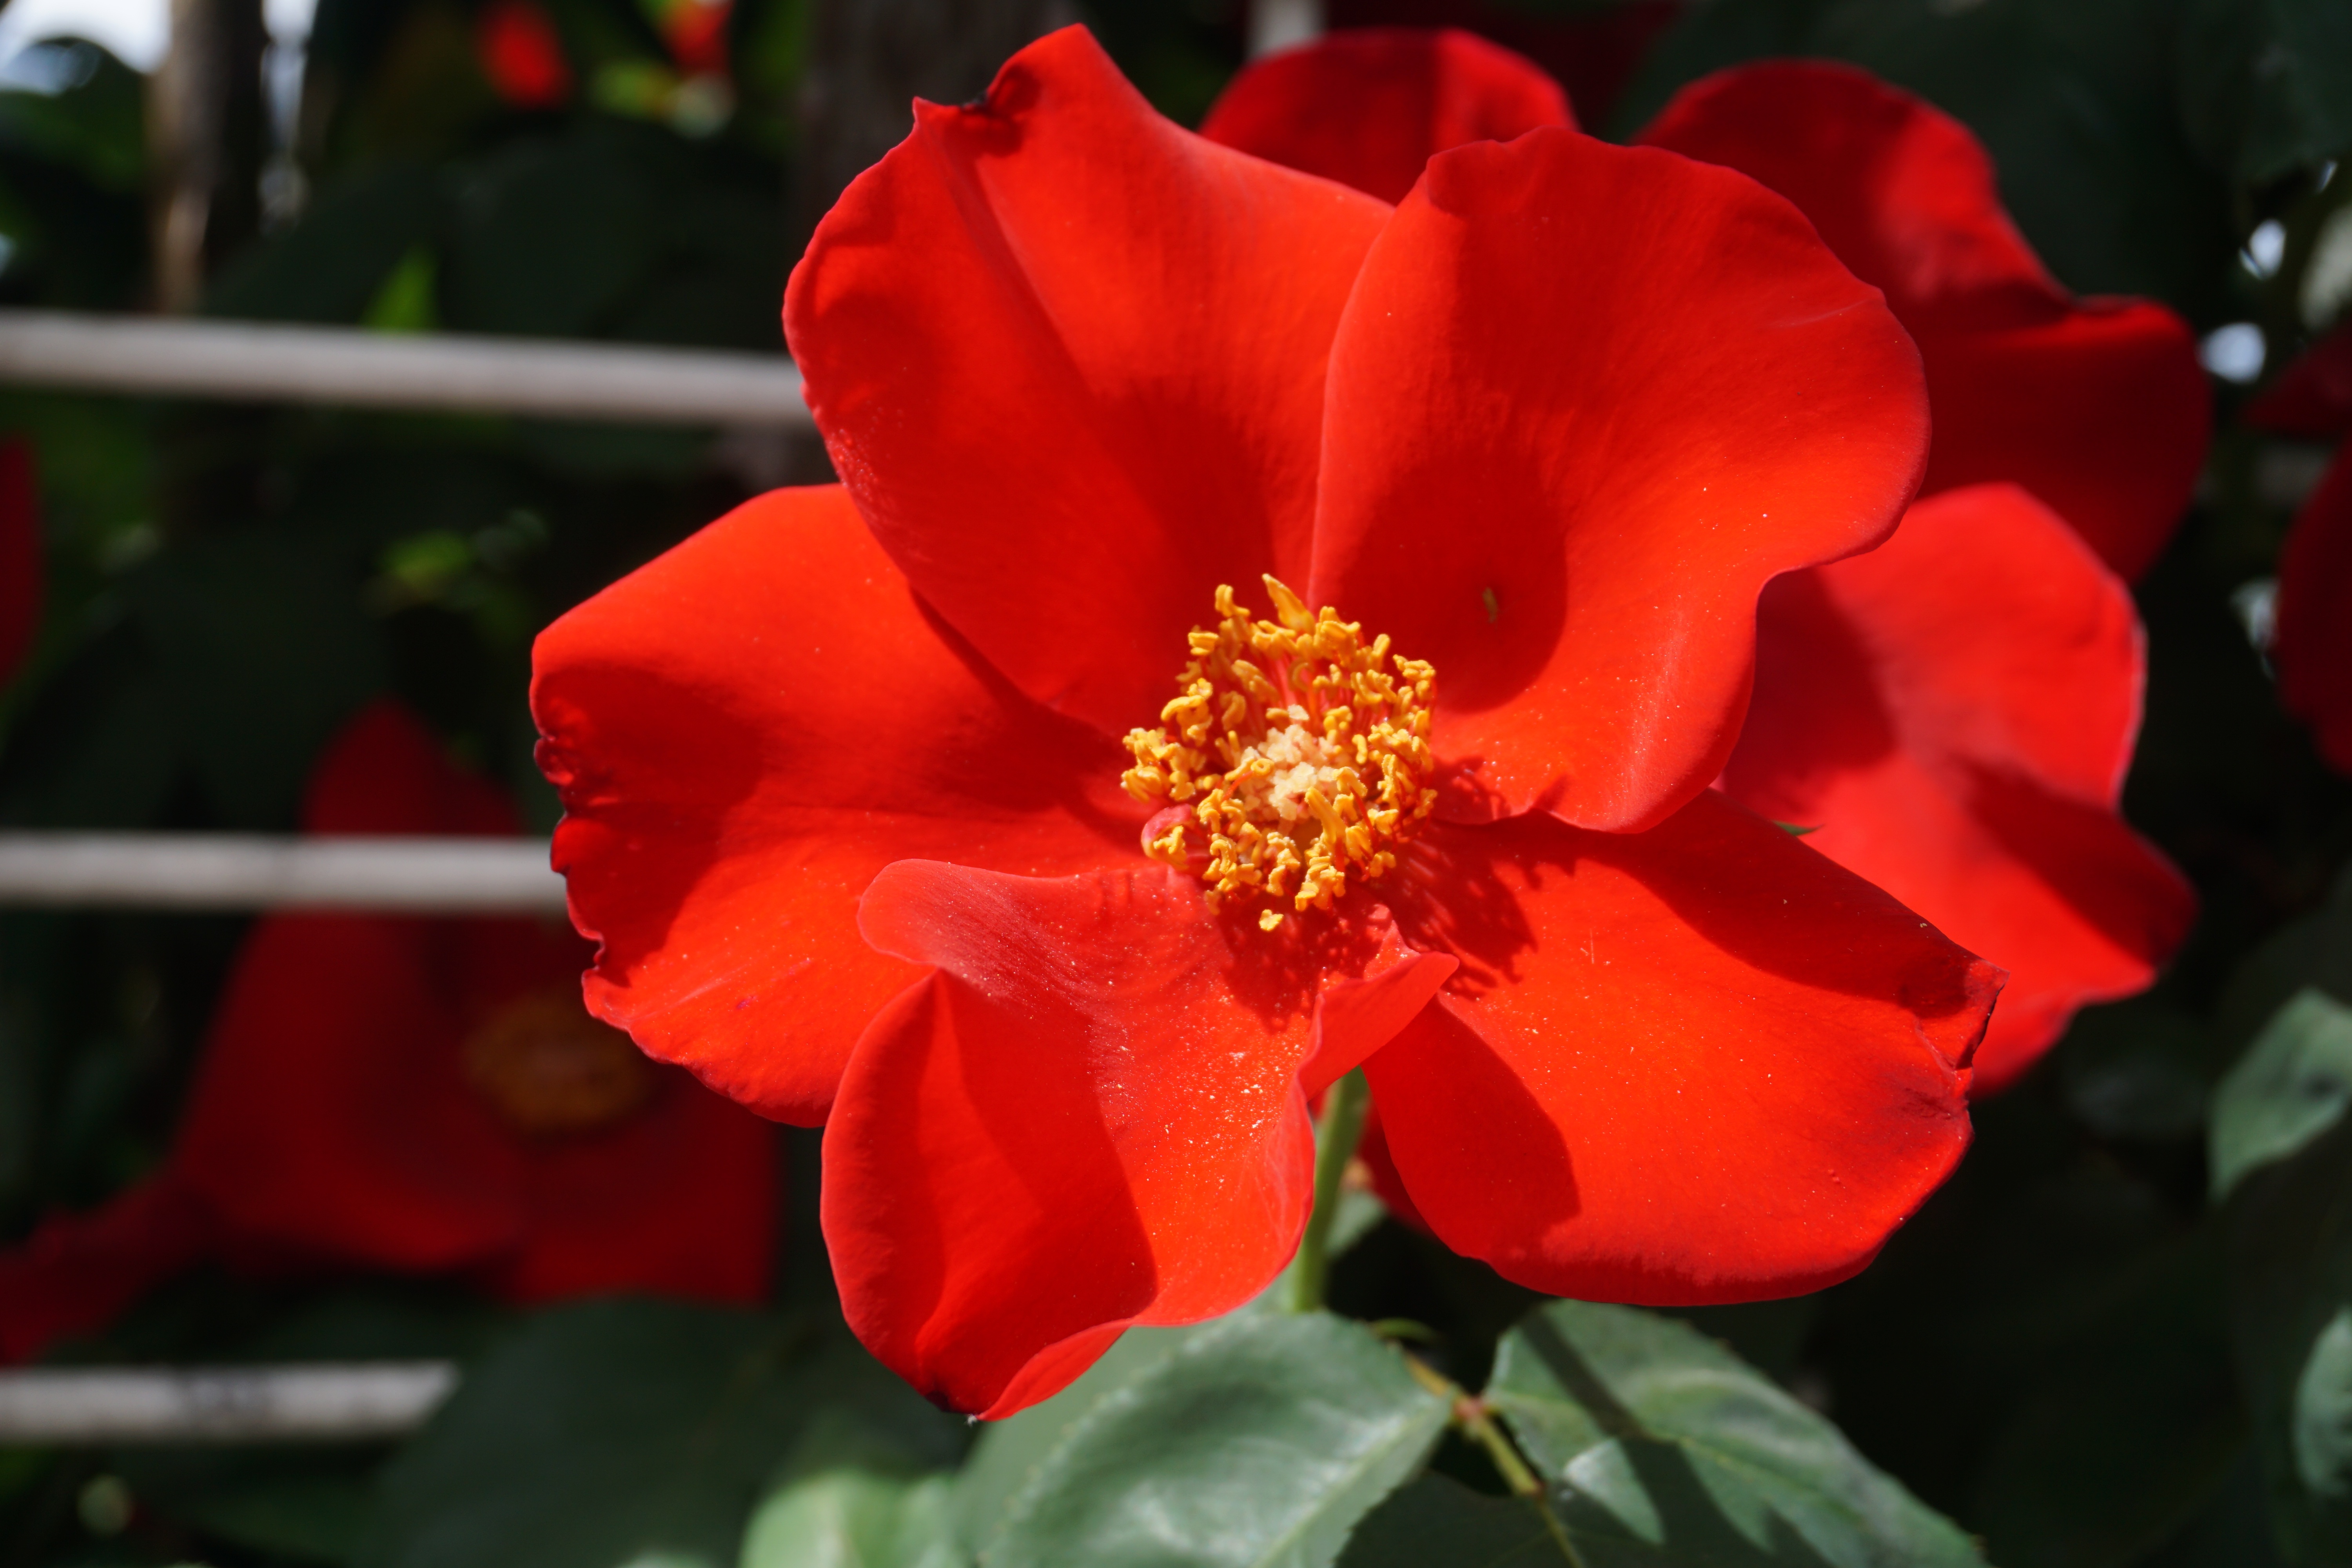
nature, blossom, plant, flower, petal, rose, red, garden, flora, floribunda, macro photography, flowering plant, garden roses, rose family, land plant, camellia sasanqua, japanese camellia